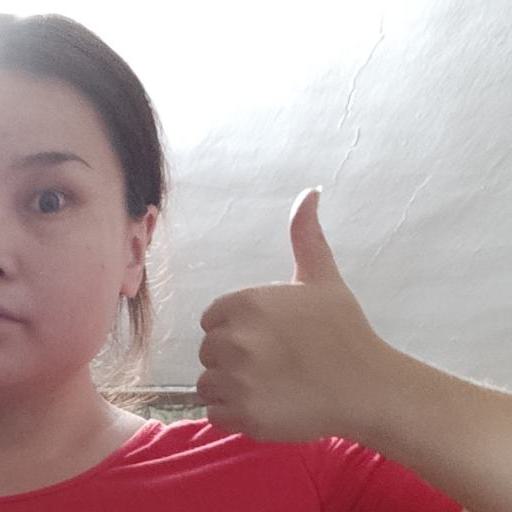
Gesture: like